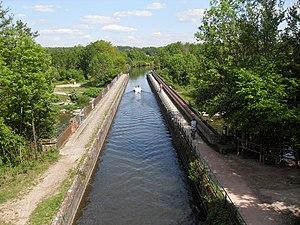
Branche d'Épinal (Canal des Vosges), pont-canal sur la Moselle à Golbey
Le tourisme dans les Vosges a, depuis le XIXᵉ siècle, ses lettres de noblesse de « tourisme familial » du fait des activités praticables dans le département, surtout dans la partie montagneuse du Massif des Vosges, mais il exprime aujourd’hui plus largement son éventail de possibilités d’accueil en valorisant ses sites et en faisant valoir son histoire et son patrimoine industriel.
Golbey est une commune française située dans le département des Vosges, en Lorraine. La commune fait aujourd'hui partie de la région administrative Grand Est.